Hurricane Tammy

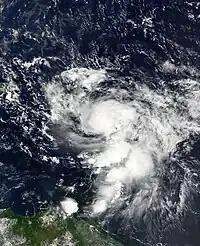
Hurricane Tammy nearing Barbuda on October 21

Tammy pulled away from the Leeward Islands throughout the day, though heavy rains still impacted the islands. After weakening to a minimal hurricane while struggling against wind shear for a couple of days, Tammy began to strengthen on October 25 due to increasing upper-level divergence associated with a deep-layer trough. Later that day, it intensified into a Category 2 hurricane and reached its peak intensity with maximum sustained winds of 110 mph (175 km/h). Shortly after peaking, Tammy then began to interact with a front to its north, which caused the hurricane to begin its transition to an extratropical cyclone. It did not fully merge with the front and remained a tropical cyclone, although operationally the NHC declared it extratropical on October 26, then restarted advisories on October 27 east of Bermuda. Not long afterward though, environmental conditions became adverse. Strong vertical wind shear and dry air entrainment quickly stripped the storm of its convection, and it became a remnant low on October 29.